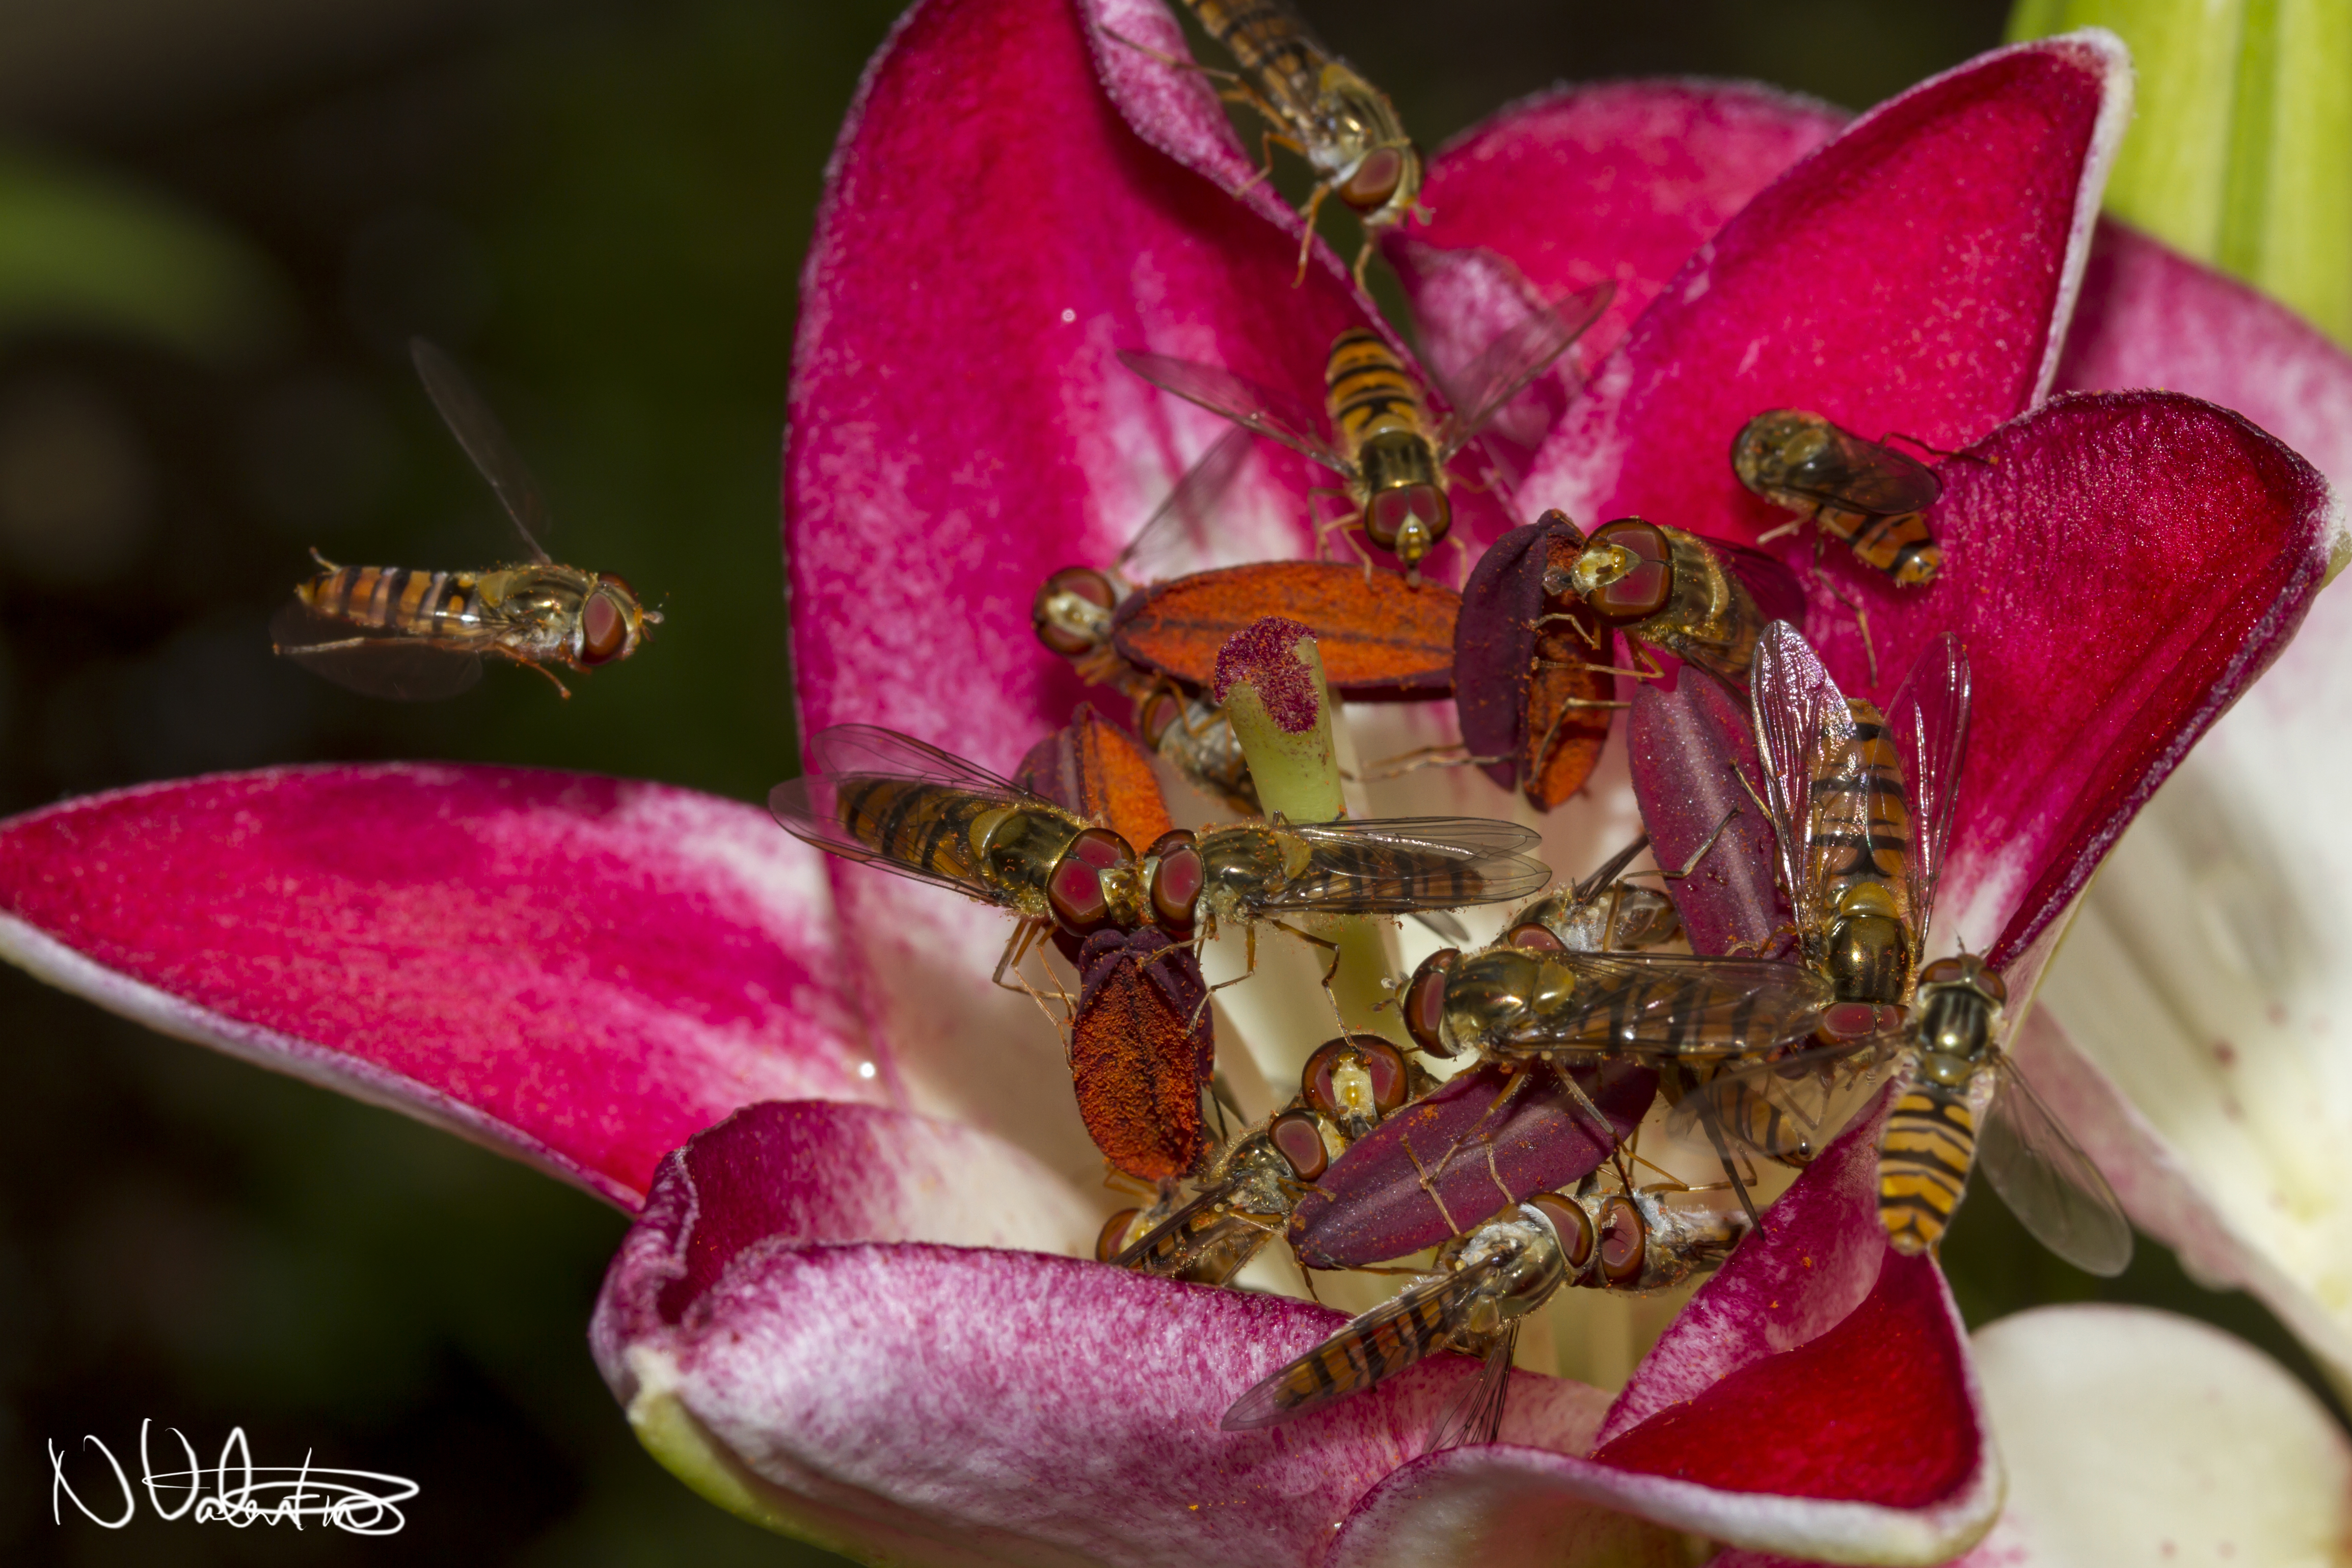
blossom, plant, photography, flower, petal, pollen, insect, canon, botany, garden, pink, flora, invertebrate, close up, hoverfly, outdoors, uk, 7d, lily, nectar, peterborough, marmaladefly, lollipoplily, macro photography, flowering plant, honey bee, land plant